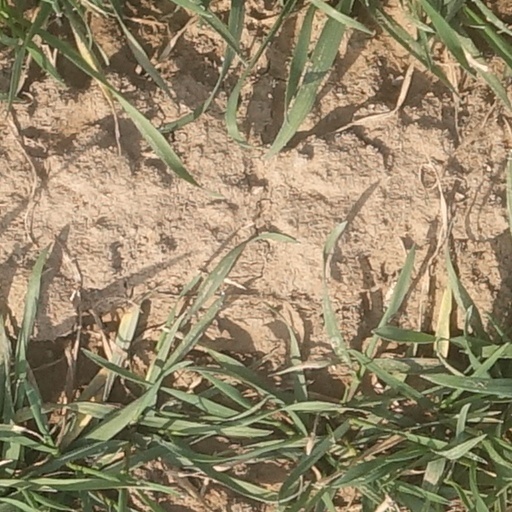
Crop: wheat